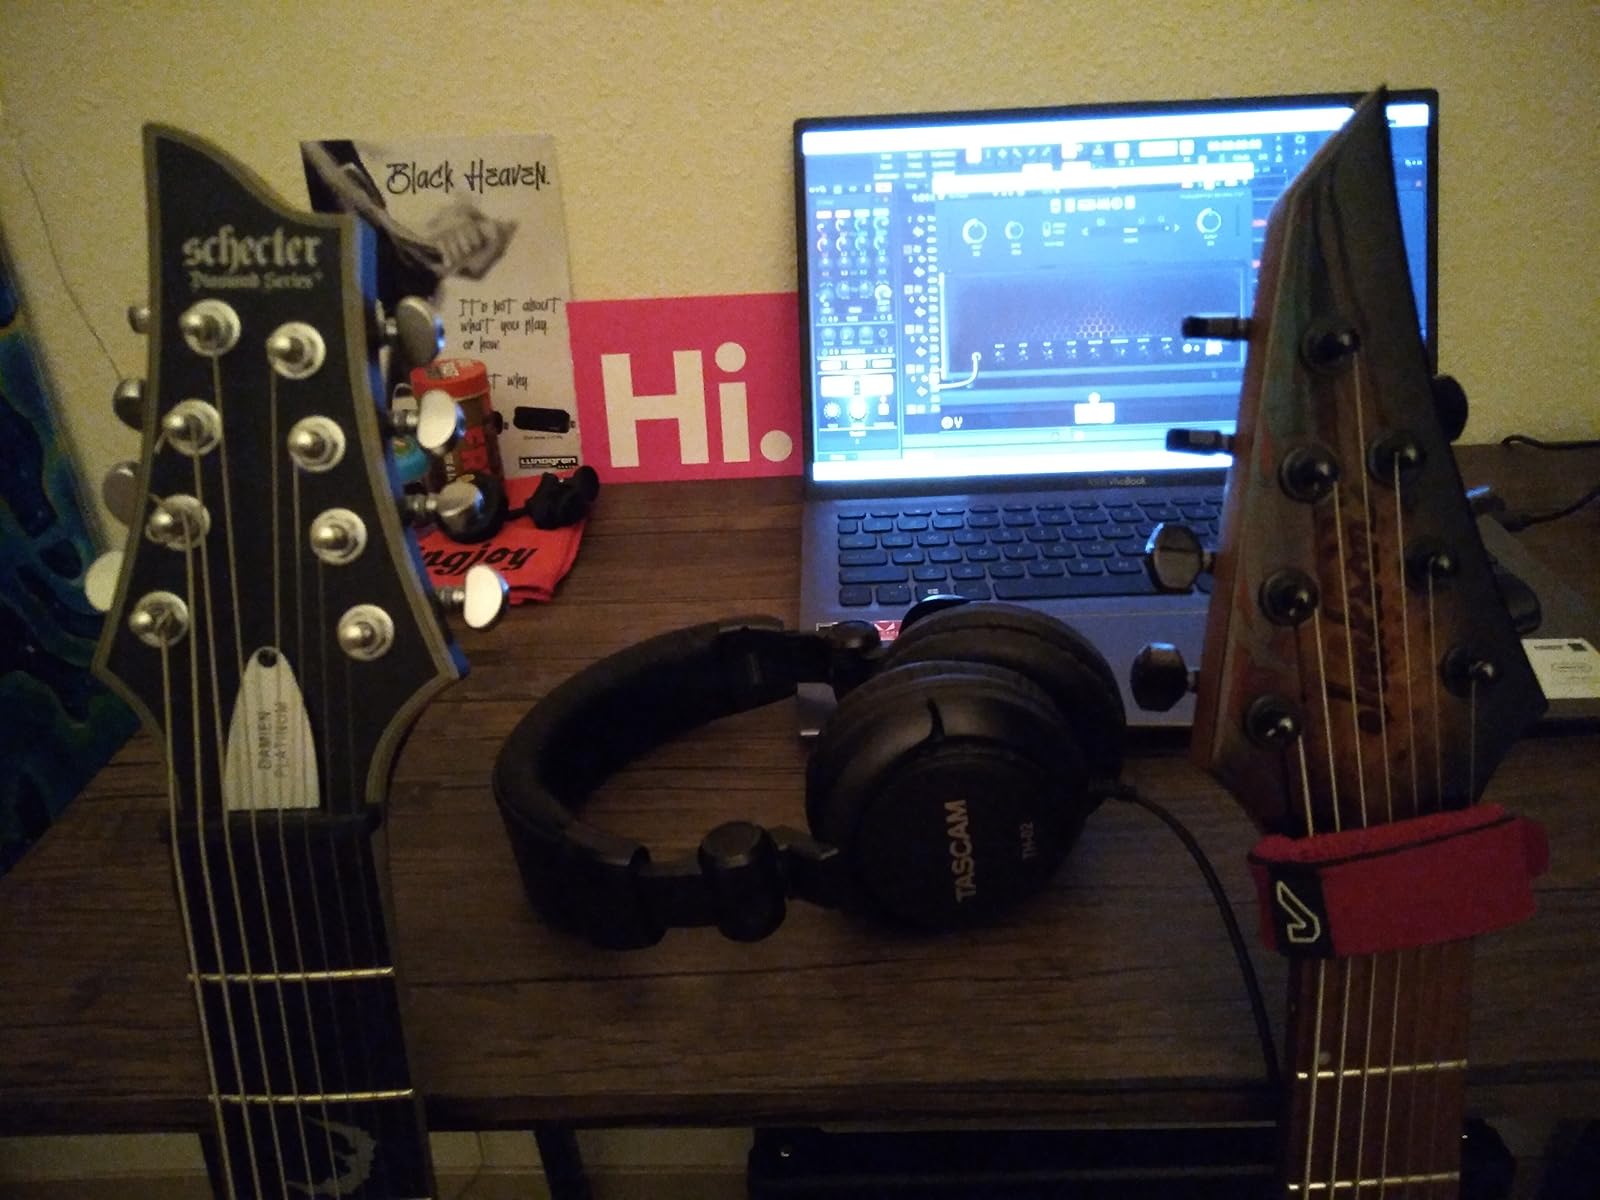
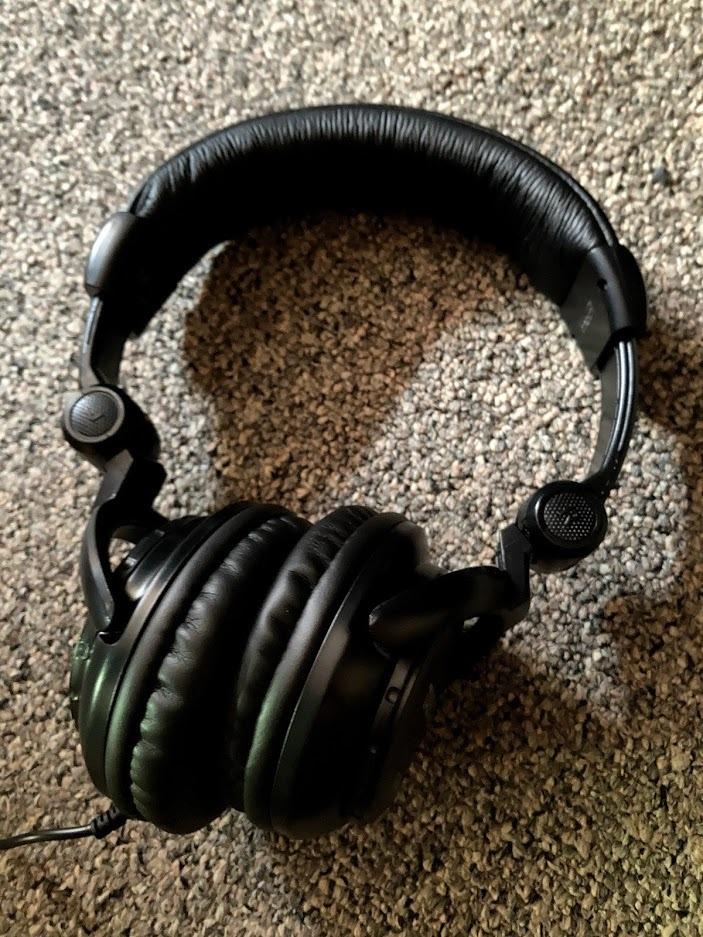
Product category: headphones
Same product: yes